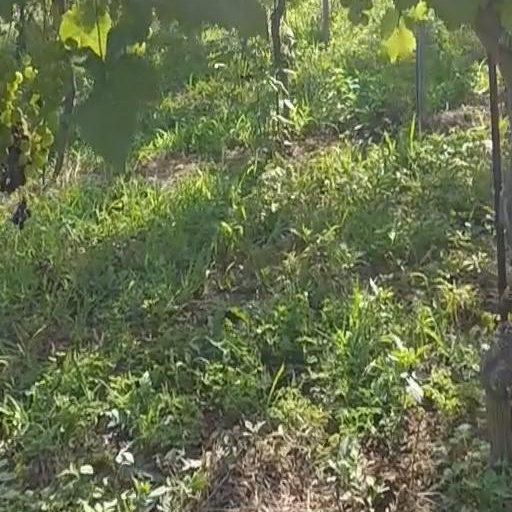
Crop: grape